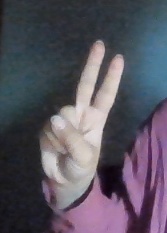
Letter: taa